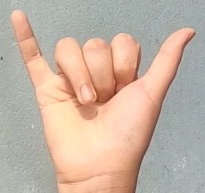
ASL sign: Y